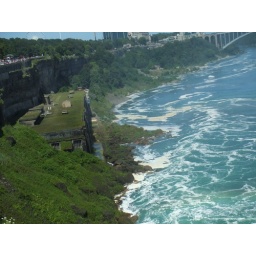
Look how blue the water is here, and how the building is covered in moss.